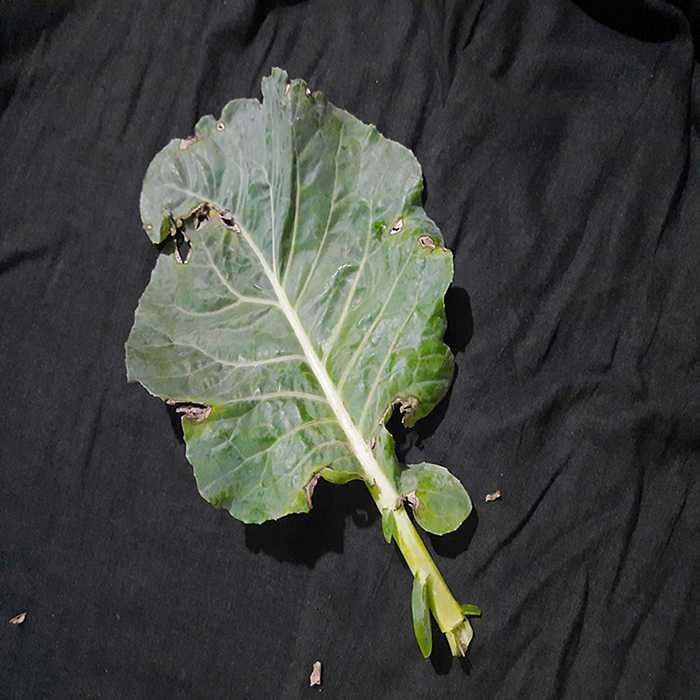
Plant: Cauliflower
Label: Downy mildew